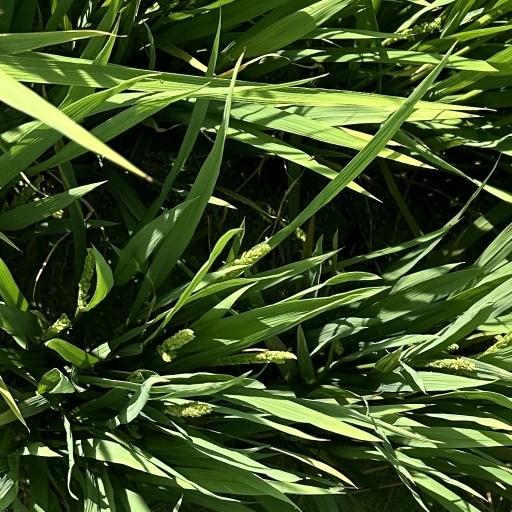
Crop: rice